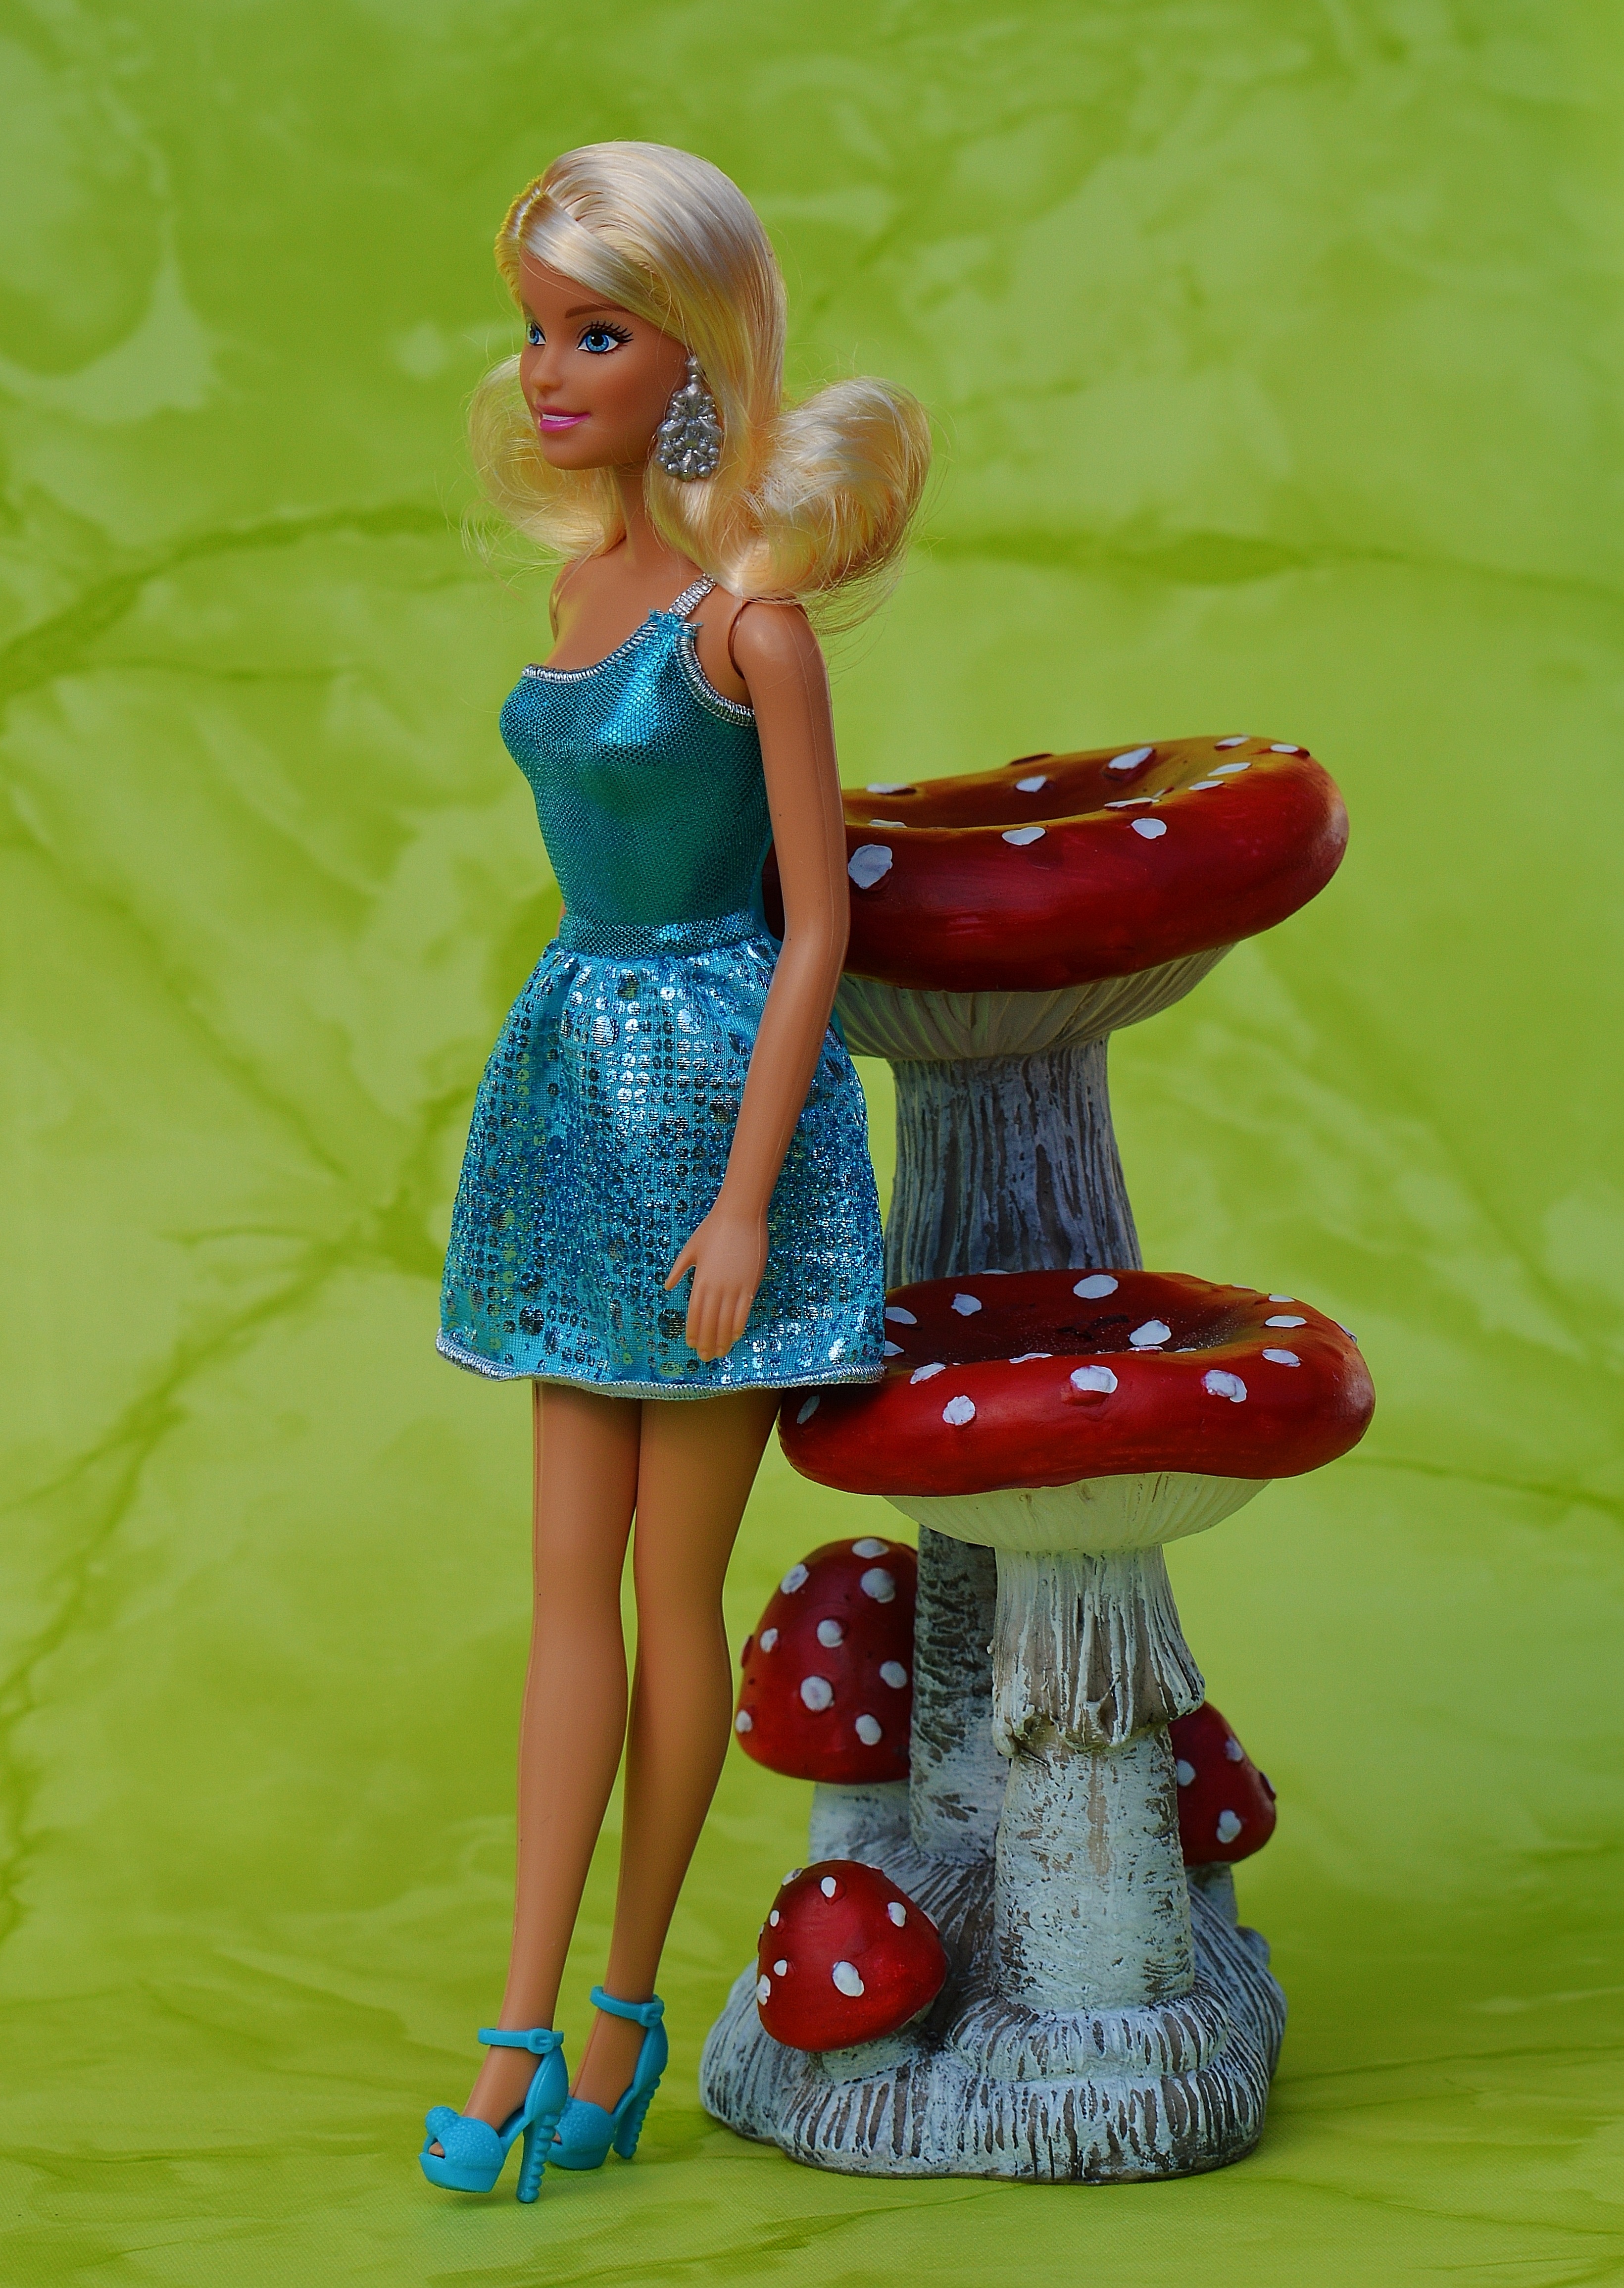
girl, play, green, red, color, toy, hairstyle, playful, face, doll, children, dress, figure, head, figurine, toys, beauty, beautiful, blond, pretty, barbie, charming, children toys, girls toys, doll face, dolls picture